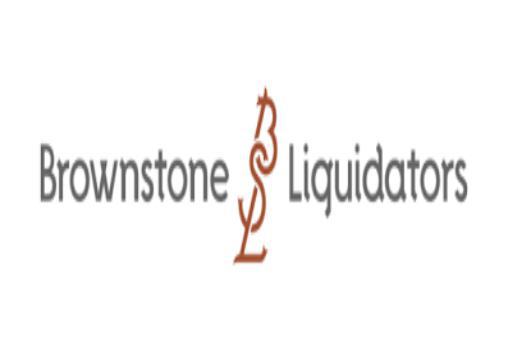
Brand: brownstone
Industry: Necessities